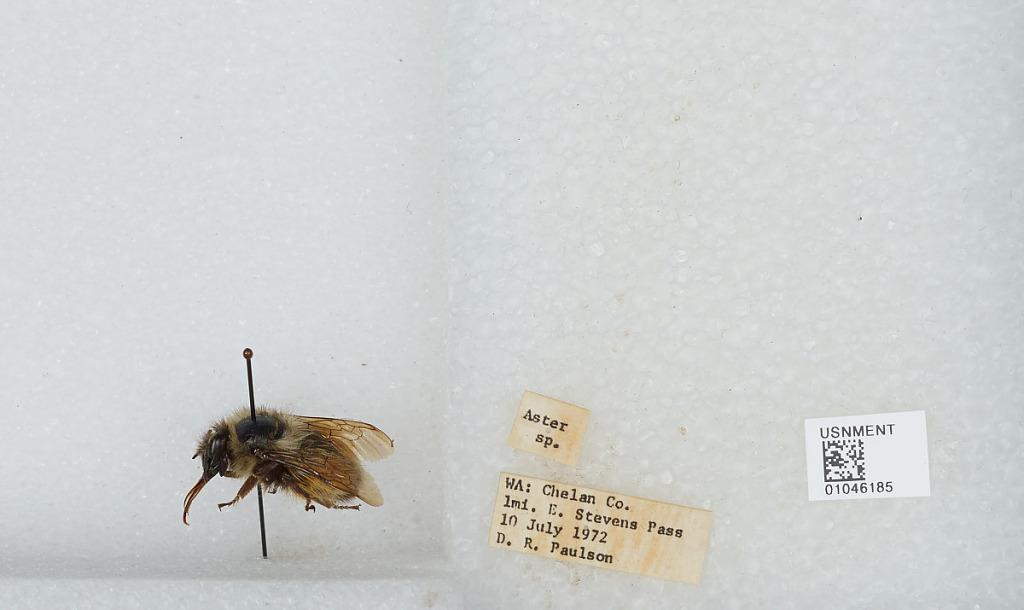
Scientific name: Bombus sp.
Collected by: D. Paulson
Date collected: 1972-7-10
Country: United States
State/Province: Washington
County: Chelan
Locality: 1 mile east of Stevens Pass
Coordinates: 47.7458, -121.067